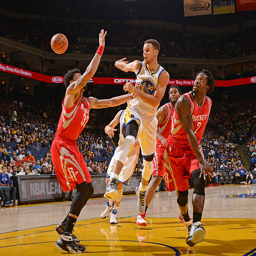
basketball player # passes the ball against sports team .